Basketball Challenge

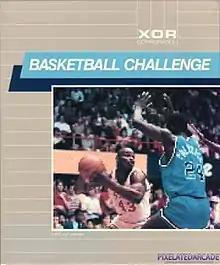

Basketball Challenge is a computer game developed by the XOR Corporation in 1987 for the IBM PC and compatibles.